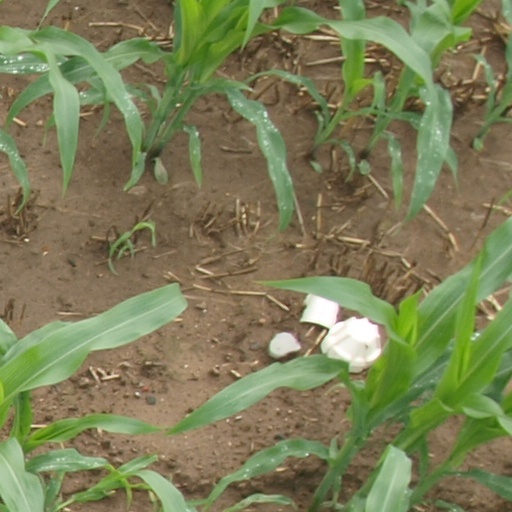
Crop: maize; corn